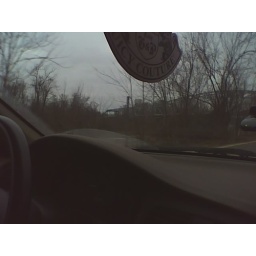
mermac river area by Hwy 21 bridge